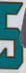
Number: 5